Reefing

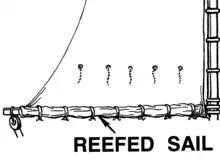
Reefed Sail

Reefing reduces the area of a sail, usually by folding or rolling one edge of the canvas in on itself and attaching the unused portion to a spar or a , as the primary measure to preserve a sailing vessel's stability in strong winds. Restoring full sail area is termed "shaking out" a .